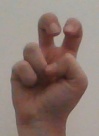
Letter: toot